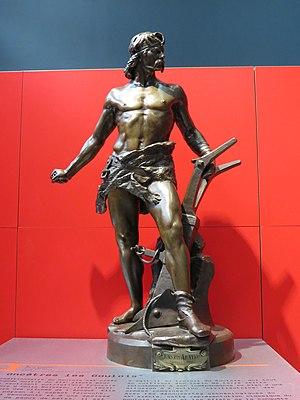
Ense et aratro, bronze de la fin du XIXe par Emile Boisseau.
François Isidore Maille est un propriétaire-cultivateur, et homme politique français, né au Bosc-Roger-en-Roumois, le 3 janvier 1841, et mort à Saint-Aubin-jouxte-Boulleng, commune du canton d'Elbeuf le 6 février 1917.